Mikhail Tal

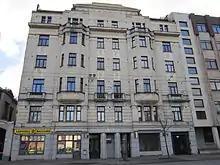
Tal lived in this apartment building in Riga.

Alexander Koblents began tutoring him in 1949, after which Tal's game rapidly improved, and by 1951 he had qualified for the Latvian Championship. In the 1952 Latvian Championship, Tal finished ahead of his trainer. Tal won his first Latvian title in 1953, and was awarded the title of Candidate Master. He became a Soviet Master in 1954 by defeating Vladimir Saigin in a qualifying match. That same year he also scored his first win over a grandmaster when Yuri Averbakh lost on time in a drawn position. Tal graduated in Literature from the University of Latvia, writing a thesis on the satirical works of Ilf and Petrov, and taught school in Riga for a time in his early twenties. He was a member of the Daugava Sports Society, and represented Latvia in internal Soviet team competitions.